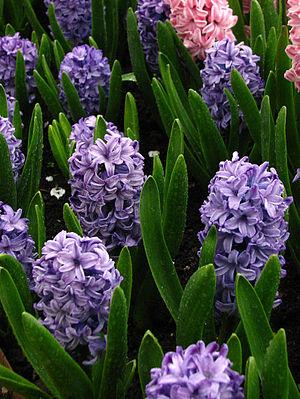
La Jacinthe d'Orient communément appelée simplement « jacinthe » est une plante bulbeuse de la famille des Asparagaceae cultivée pour ses fleurs parfumées et colorées.